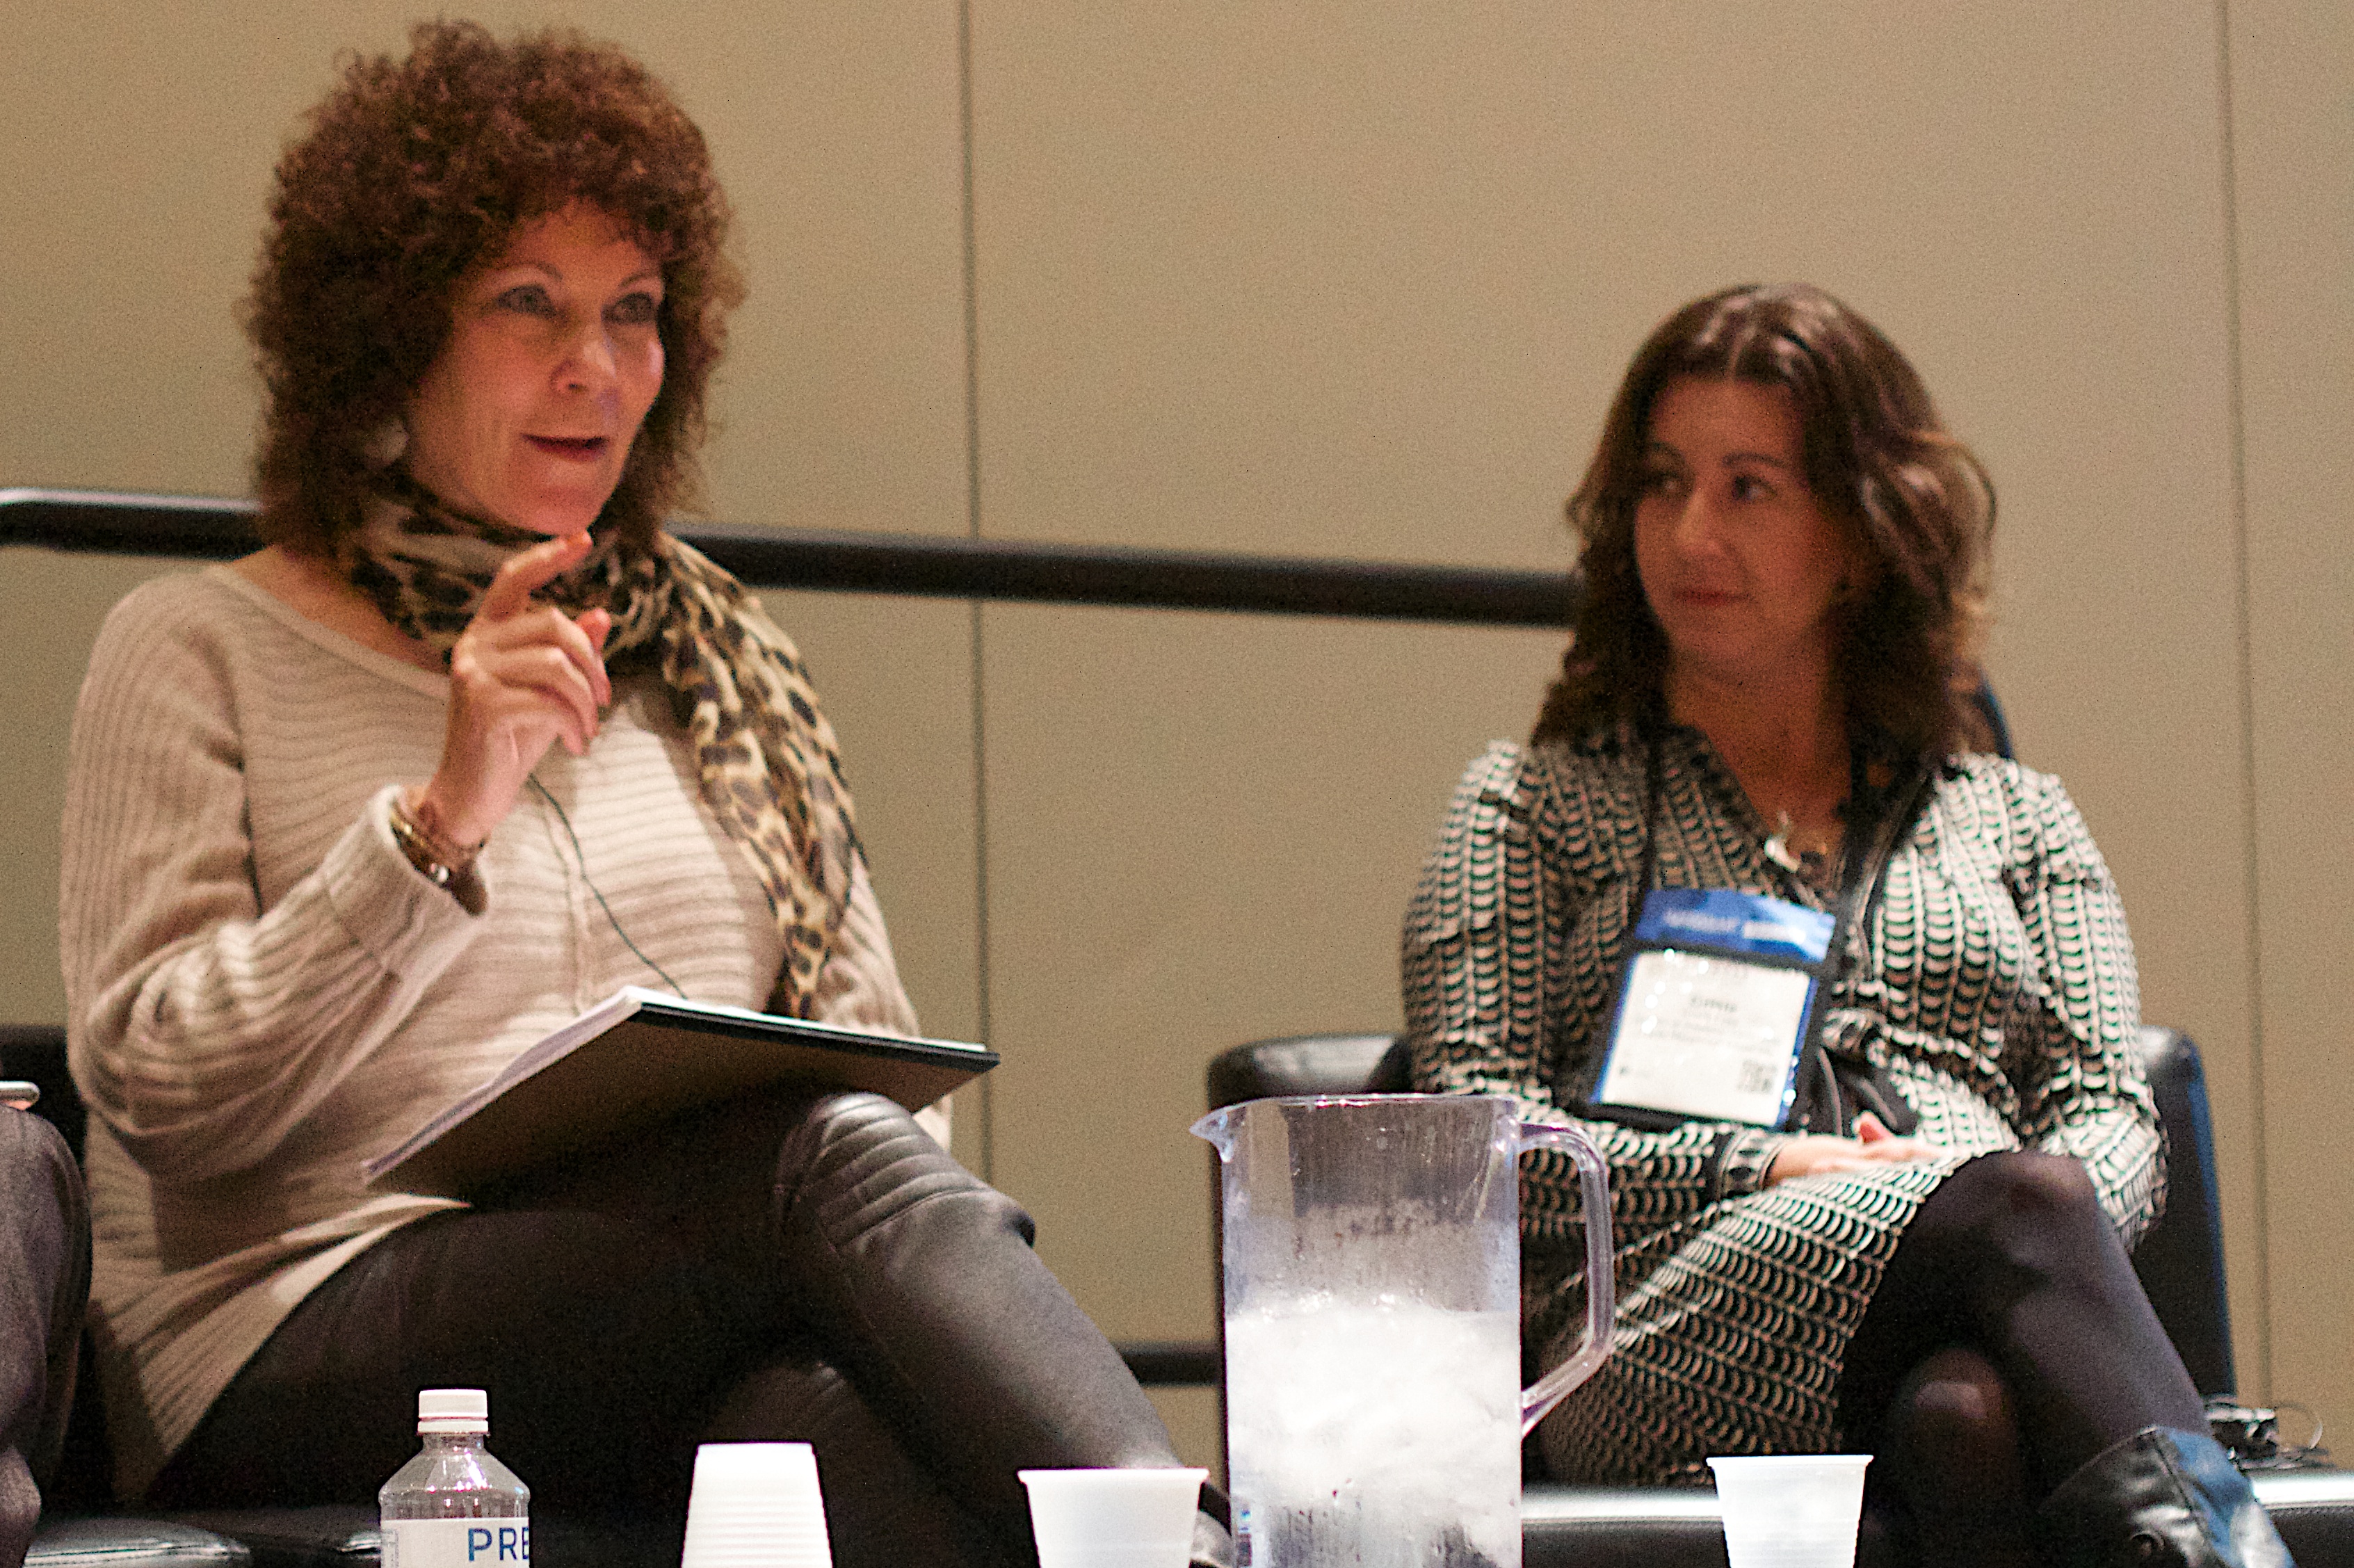
singing, edu15